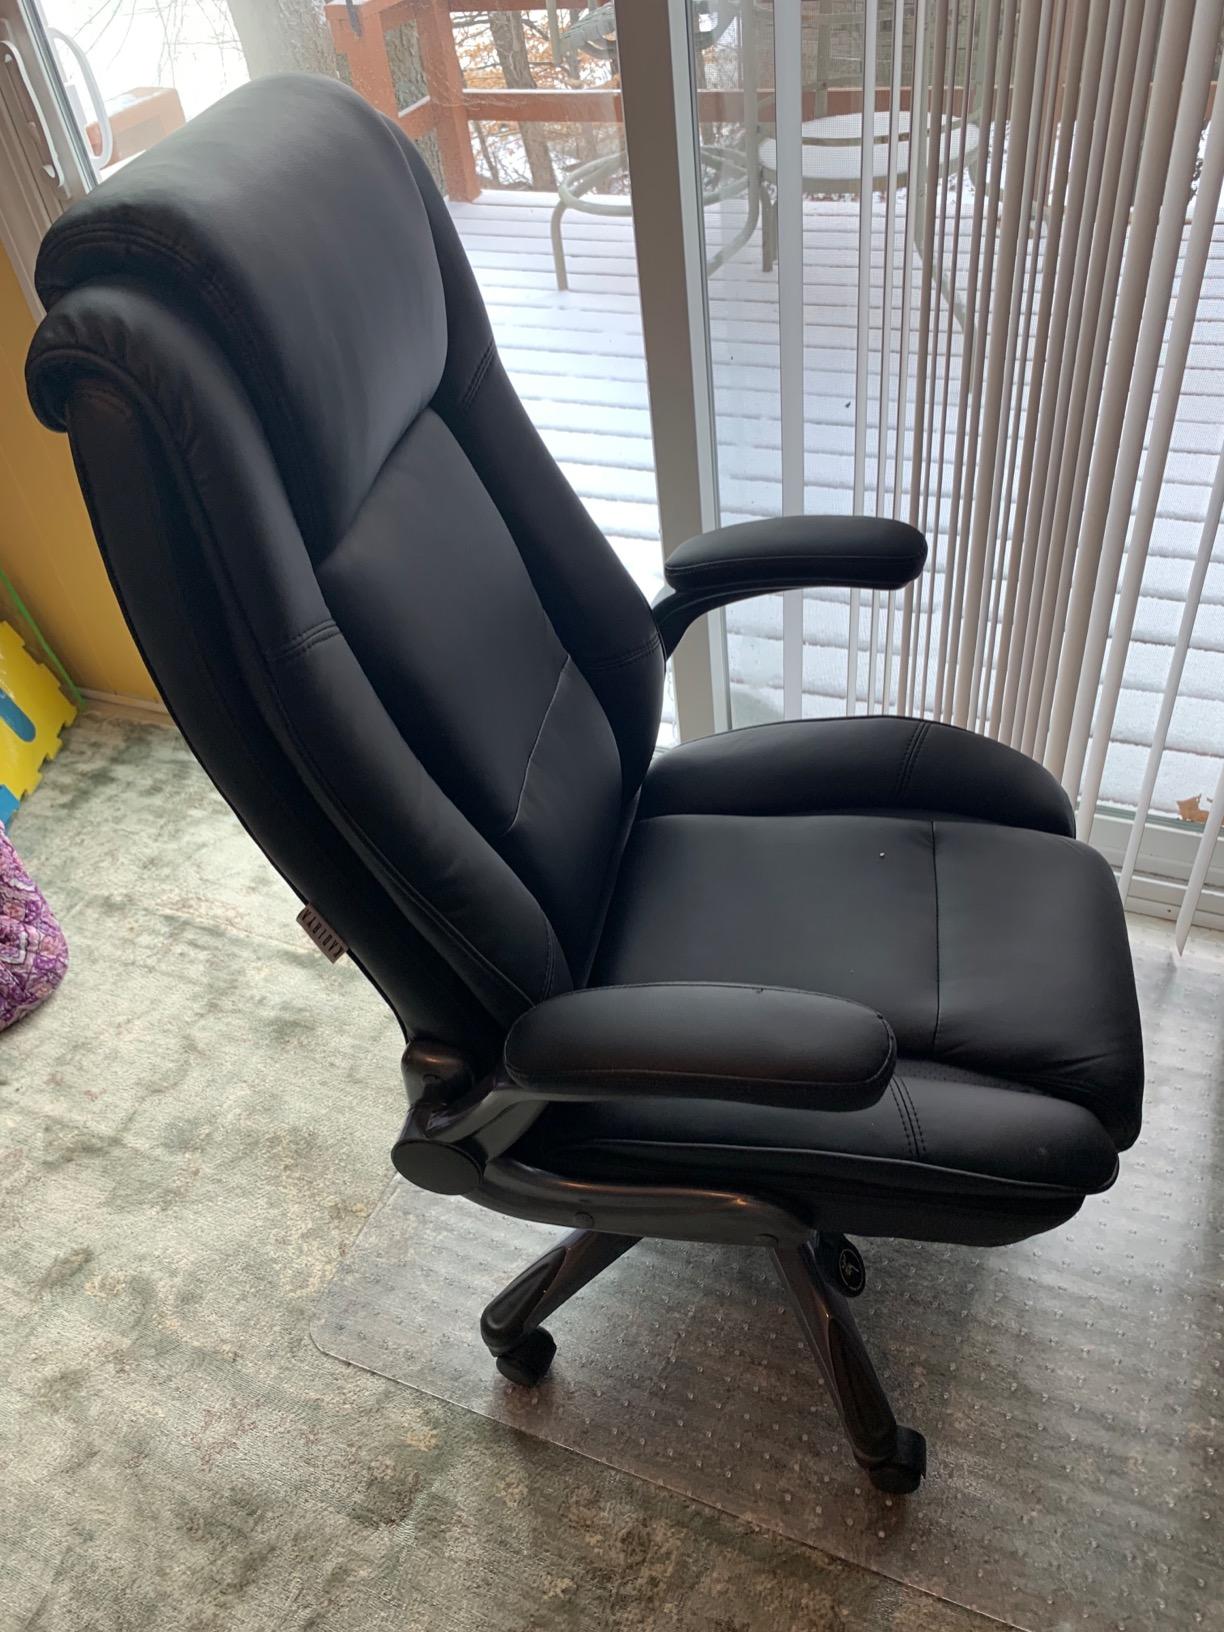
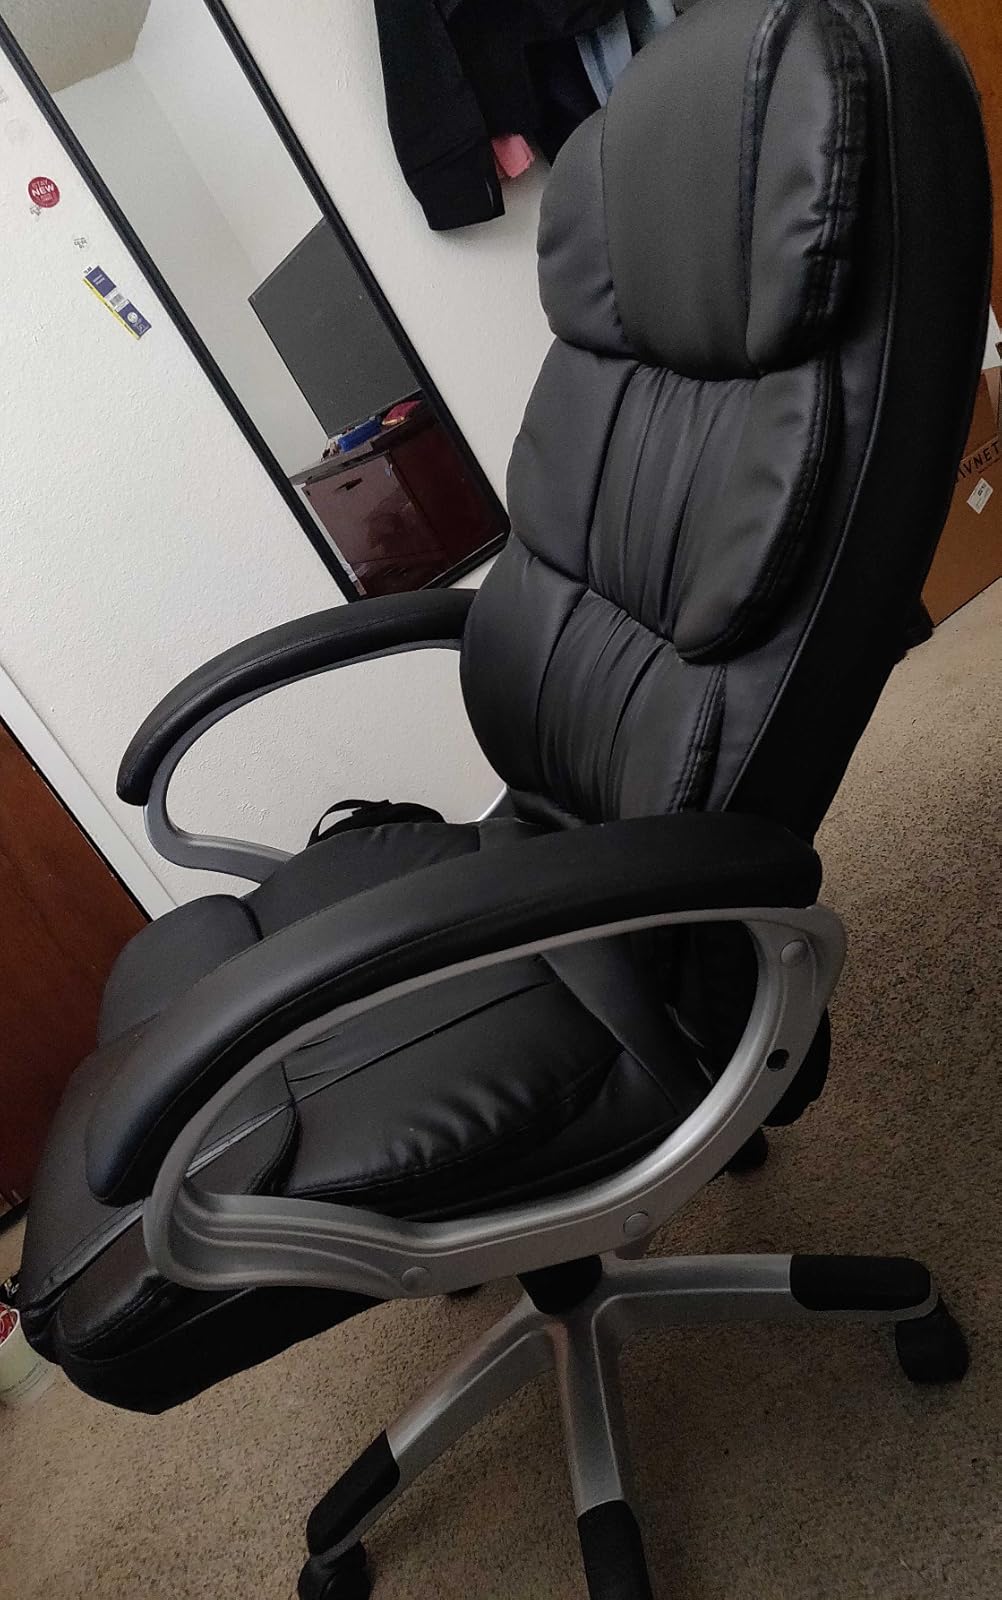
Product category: items_chair
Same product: no